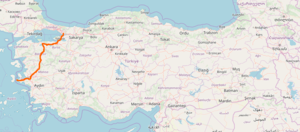
La route européenne 881 est une route reliant Izmit à Çeşme.